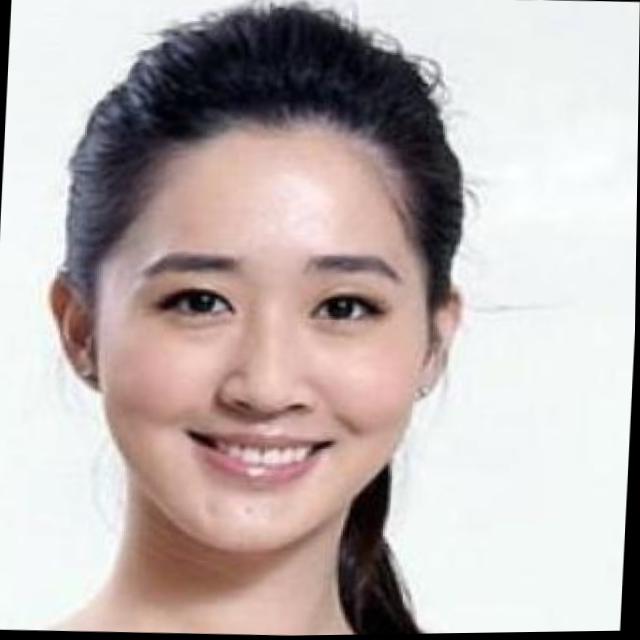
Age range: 21-44